Alvis Stalwart

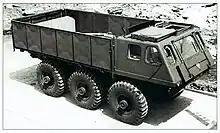
Stalwart - Project vehicle 2. The first format of the first Stalwart. Note the sliding roof hatch and full-length side board.

PV 2, or Project Vehicle 2 took note of the MOD fording trials at Instow - and noted the roof hatch being used to access the cab. The first version of PV 2 had a sliding hatch, and full-length single-skin sideboards. The exhaust was also at the back of the cab. Numerous obvious modifications were made to PV 2, with the last one being the installation of a Hiab crane.